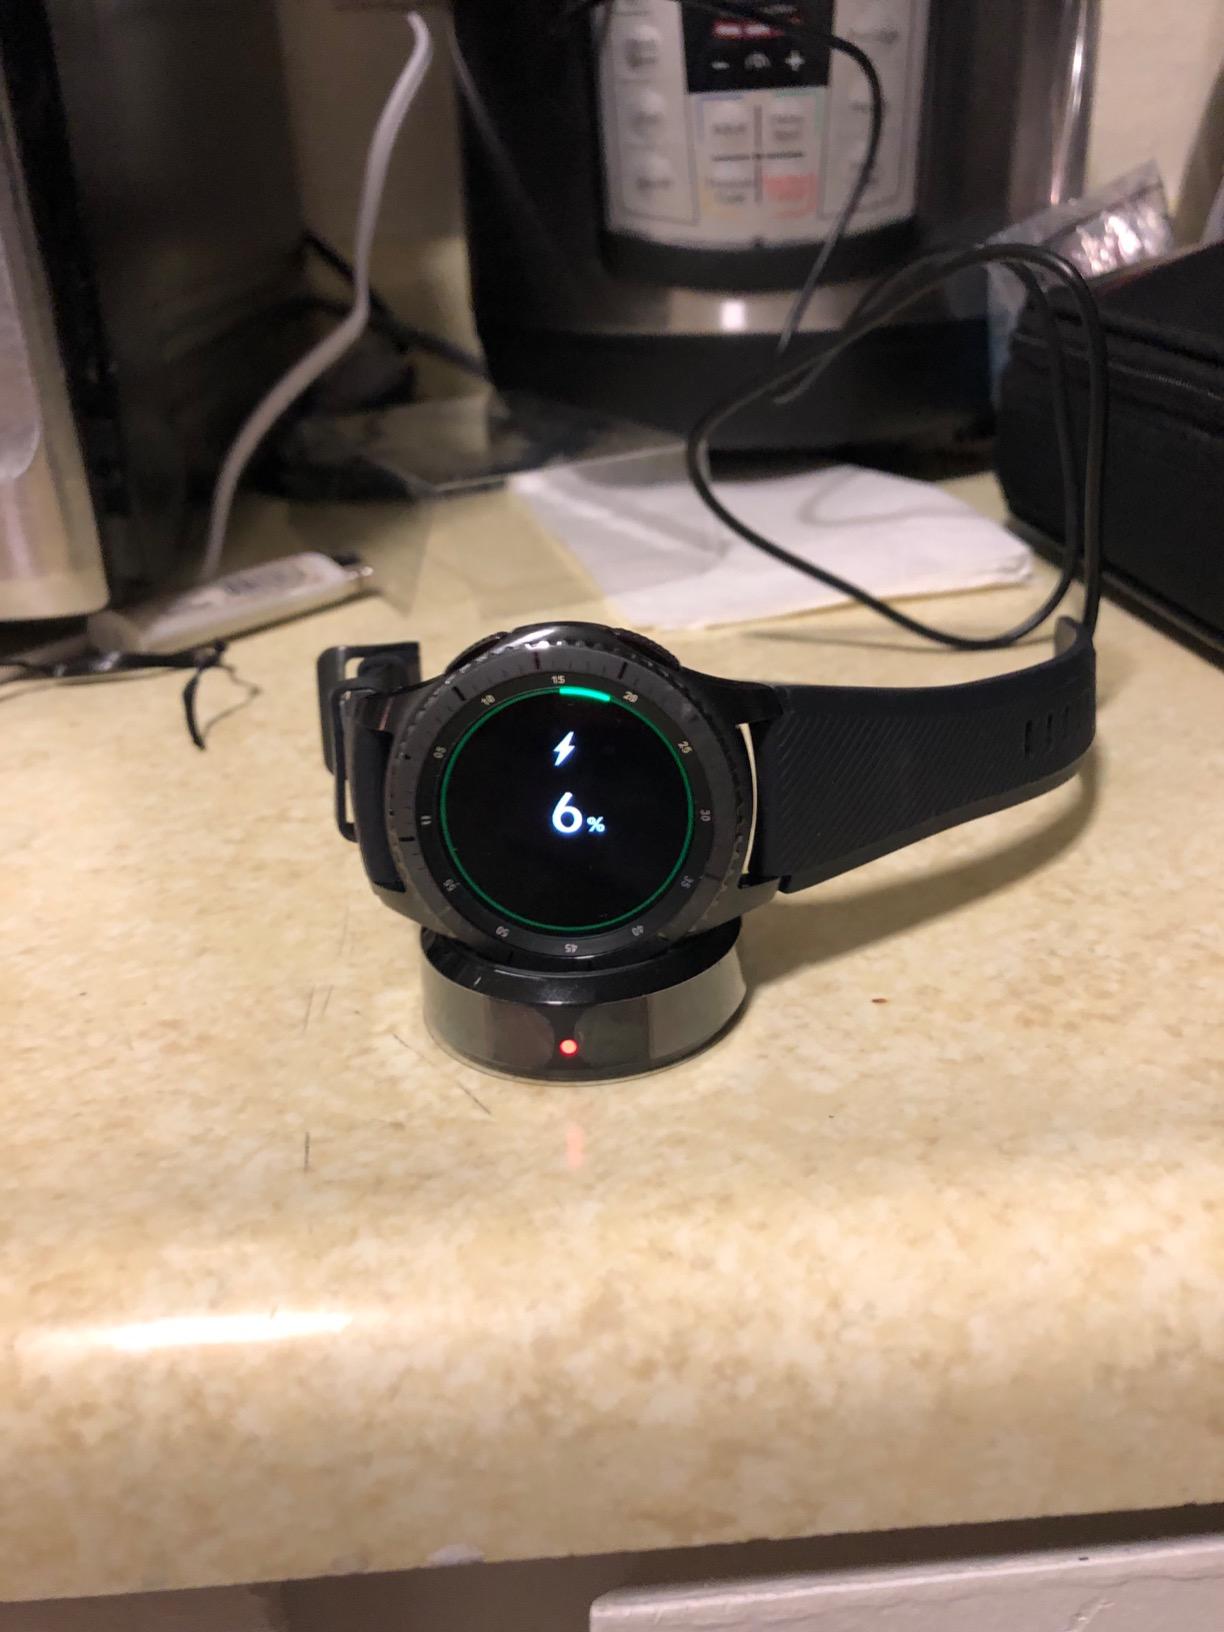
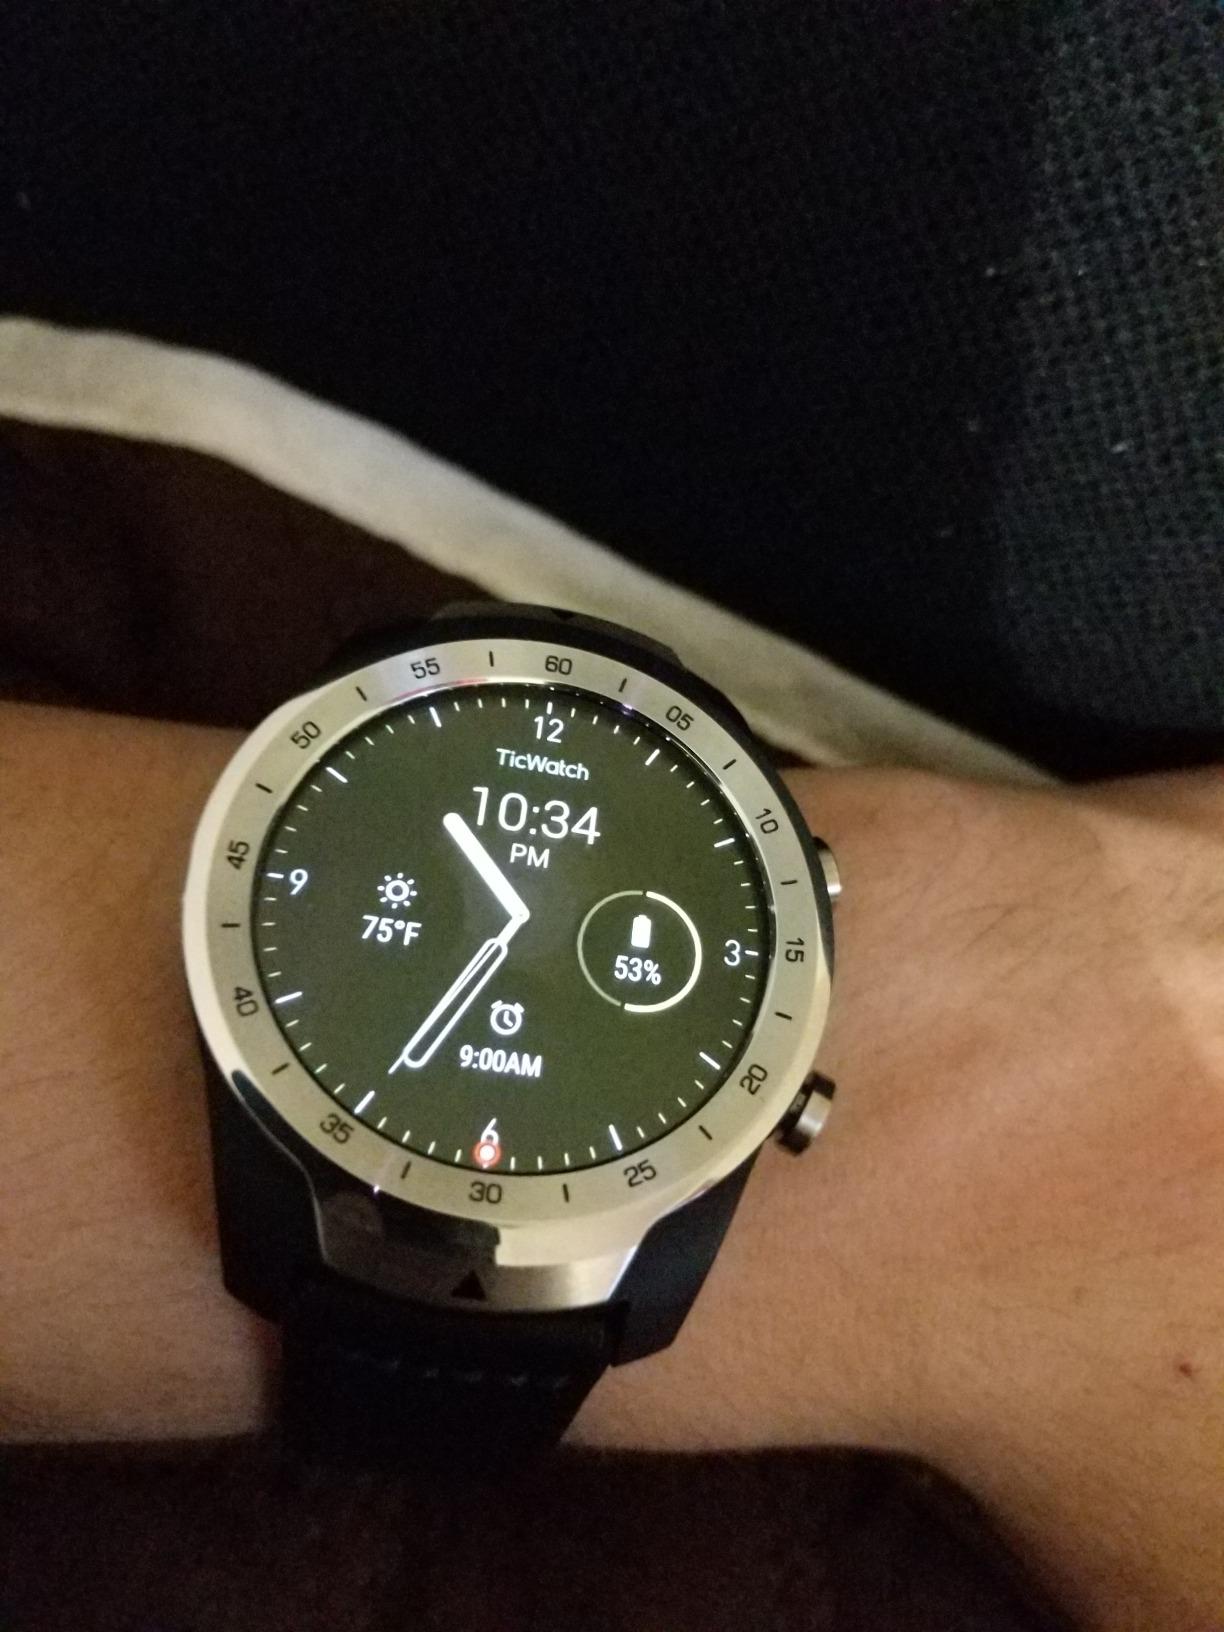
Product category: smartwatch
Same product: no